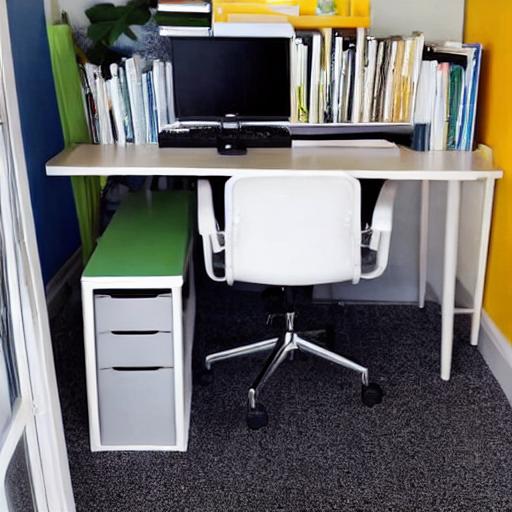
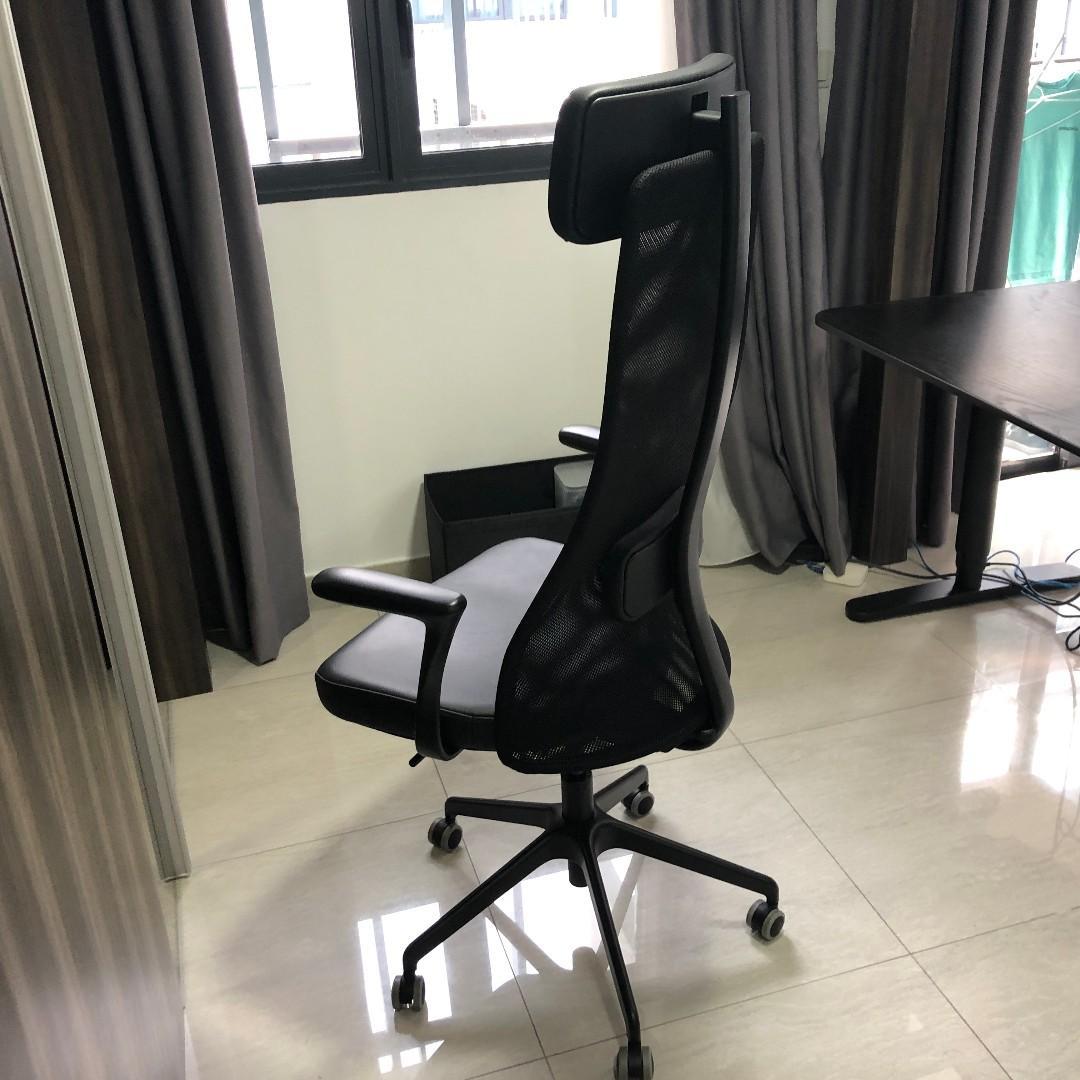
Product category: items_chair
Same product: no